Cornwall Minerals Railway

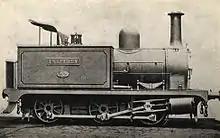
"Treffrey", as built with incorrectly spelt nameplates

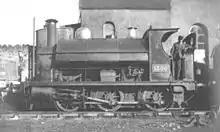
No. 5 as rebuilt by the Great Western Railway: 1396 at St Blazey railway station

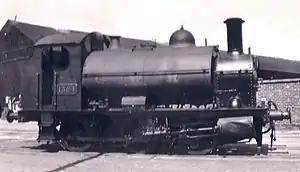
GWR-built 1364

The Newquay and Cornwall Junction line was worked by broad gauge locomotives acquired from that railway's contractor. The Great Western Railway in 1876 decided not to use these and provided locomotives from their main fleet. A small shed at Burngullow housed the broad gauge locomotives.